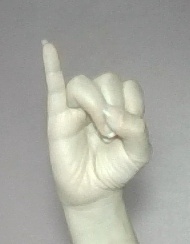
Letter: meem